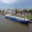
Label: ship